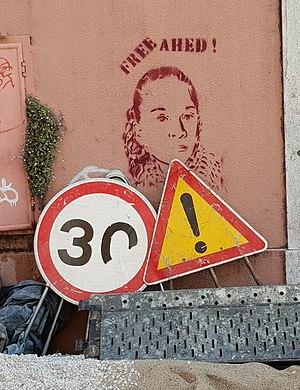
Ahed Tamimi, ou Ahed al-Tamimi, née le 31 janvier 2001 à Nabi Salih, est une adolescente activiste palestinienne qui agit contre l'occupation des territoires palestiniens.